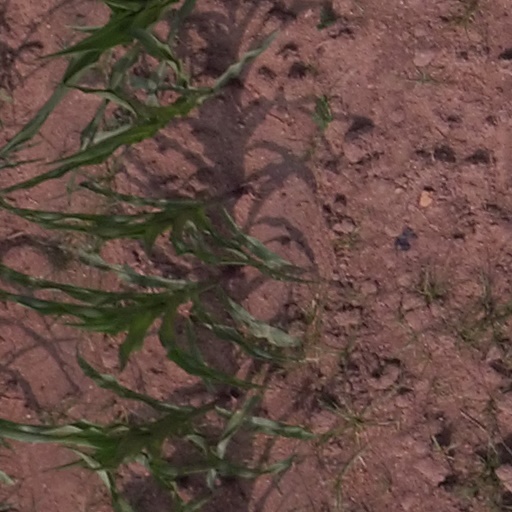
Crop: maize; corn